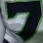
Number: 7